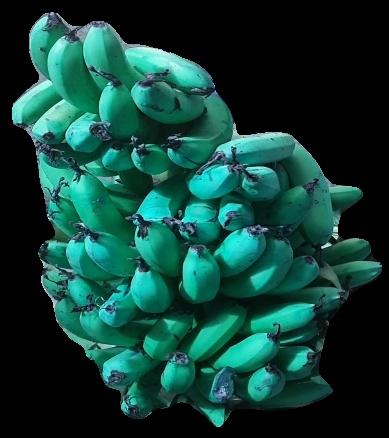
Variety: pachbale
Grade: grade3